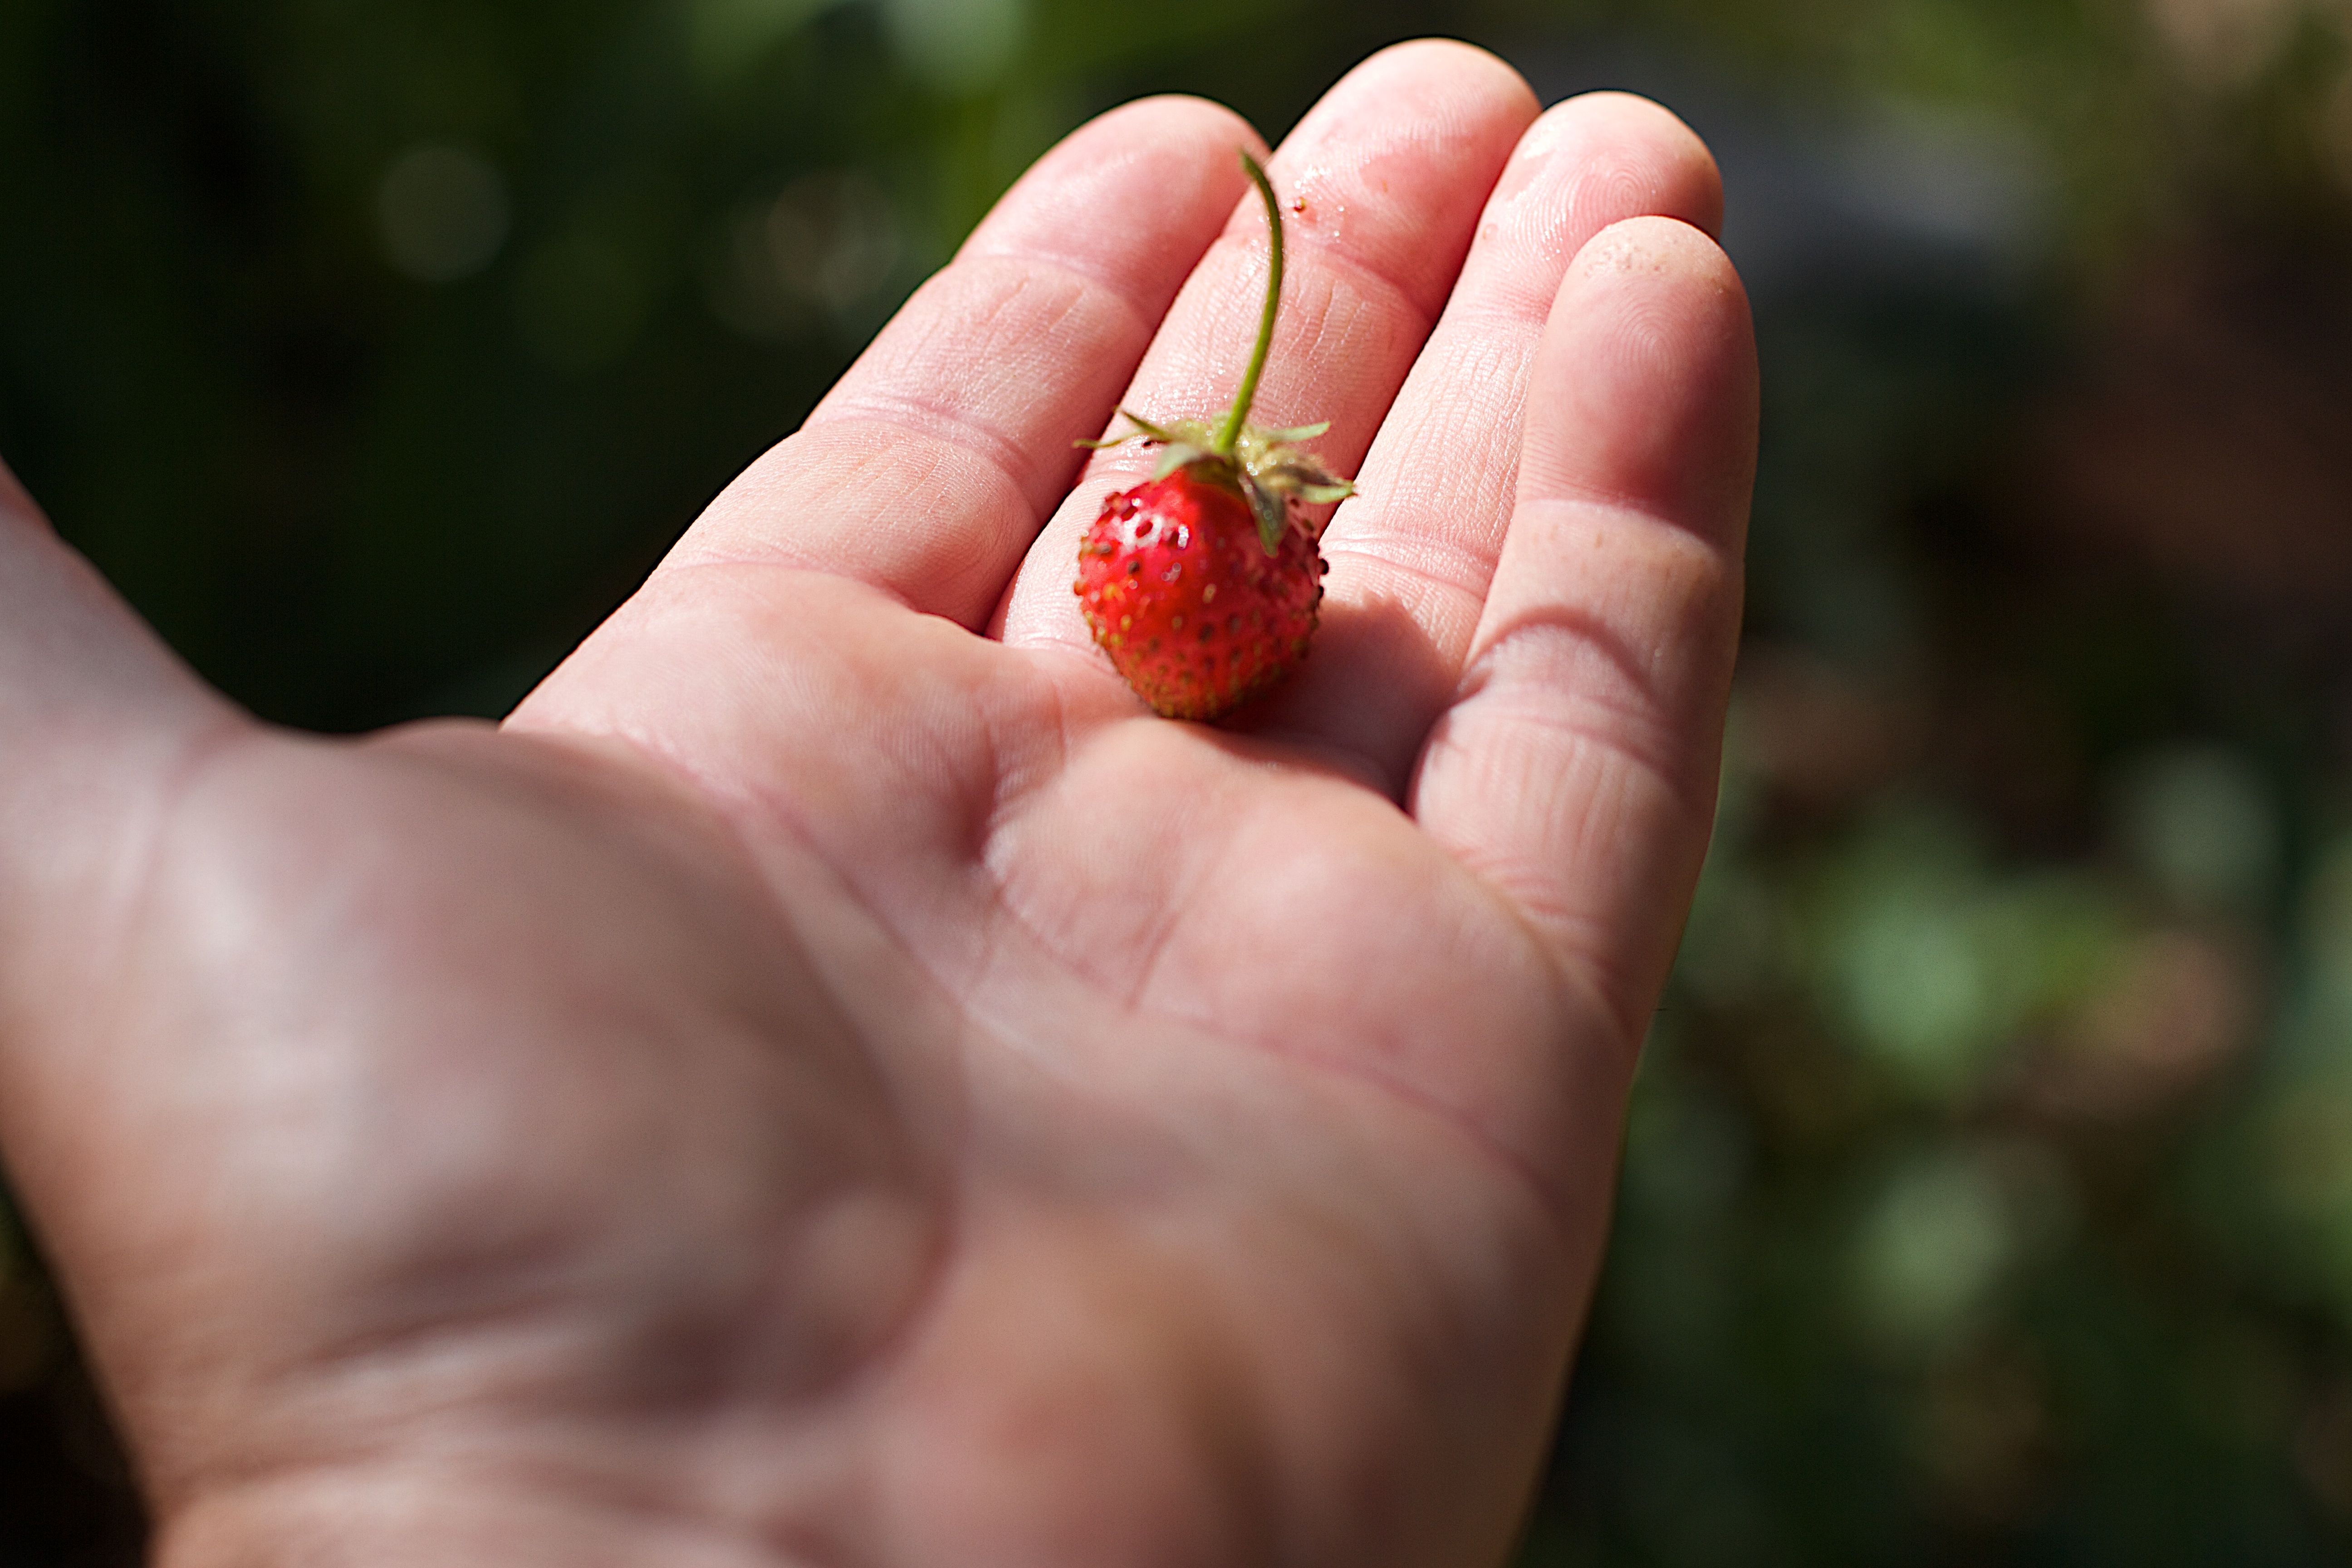
hand, plant, photography, fruit, leaf, flower, finger, food, produce, strawberry, close up, macro photography, flowering plant, land plant